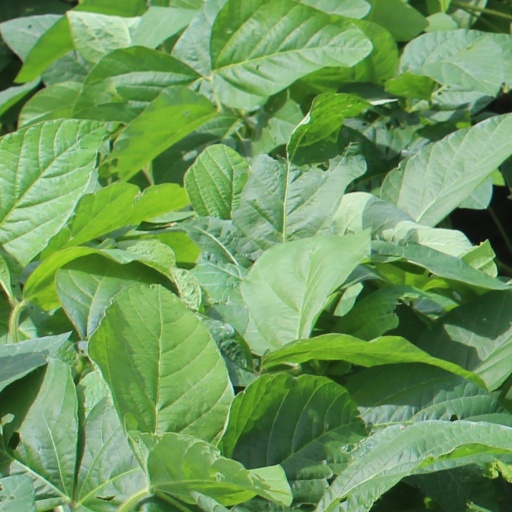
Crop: soybean